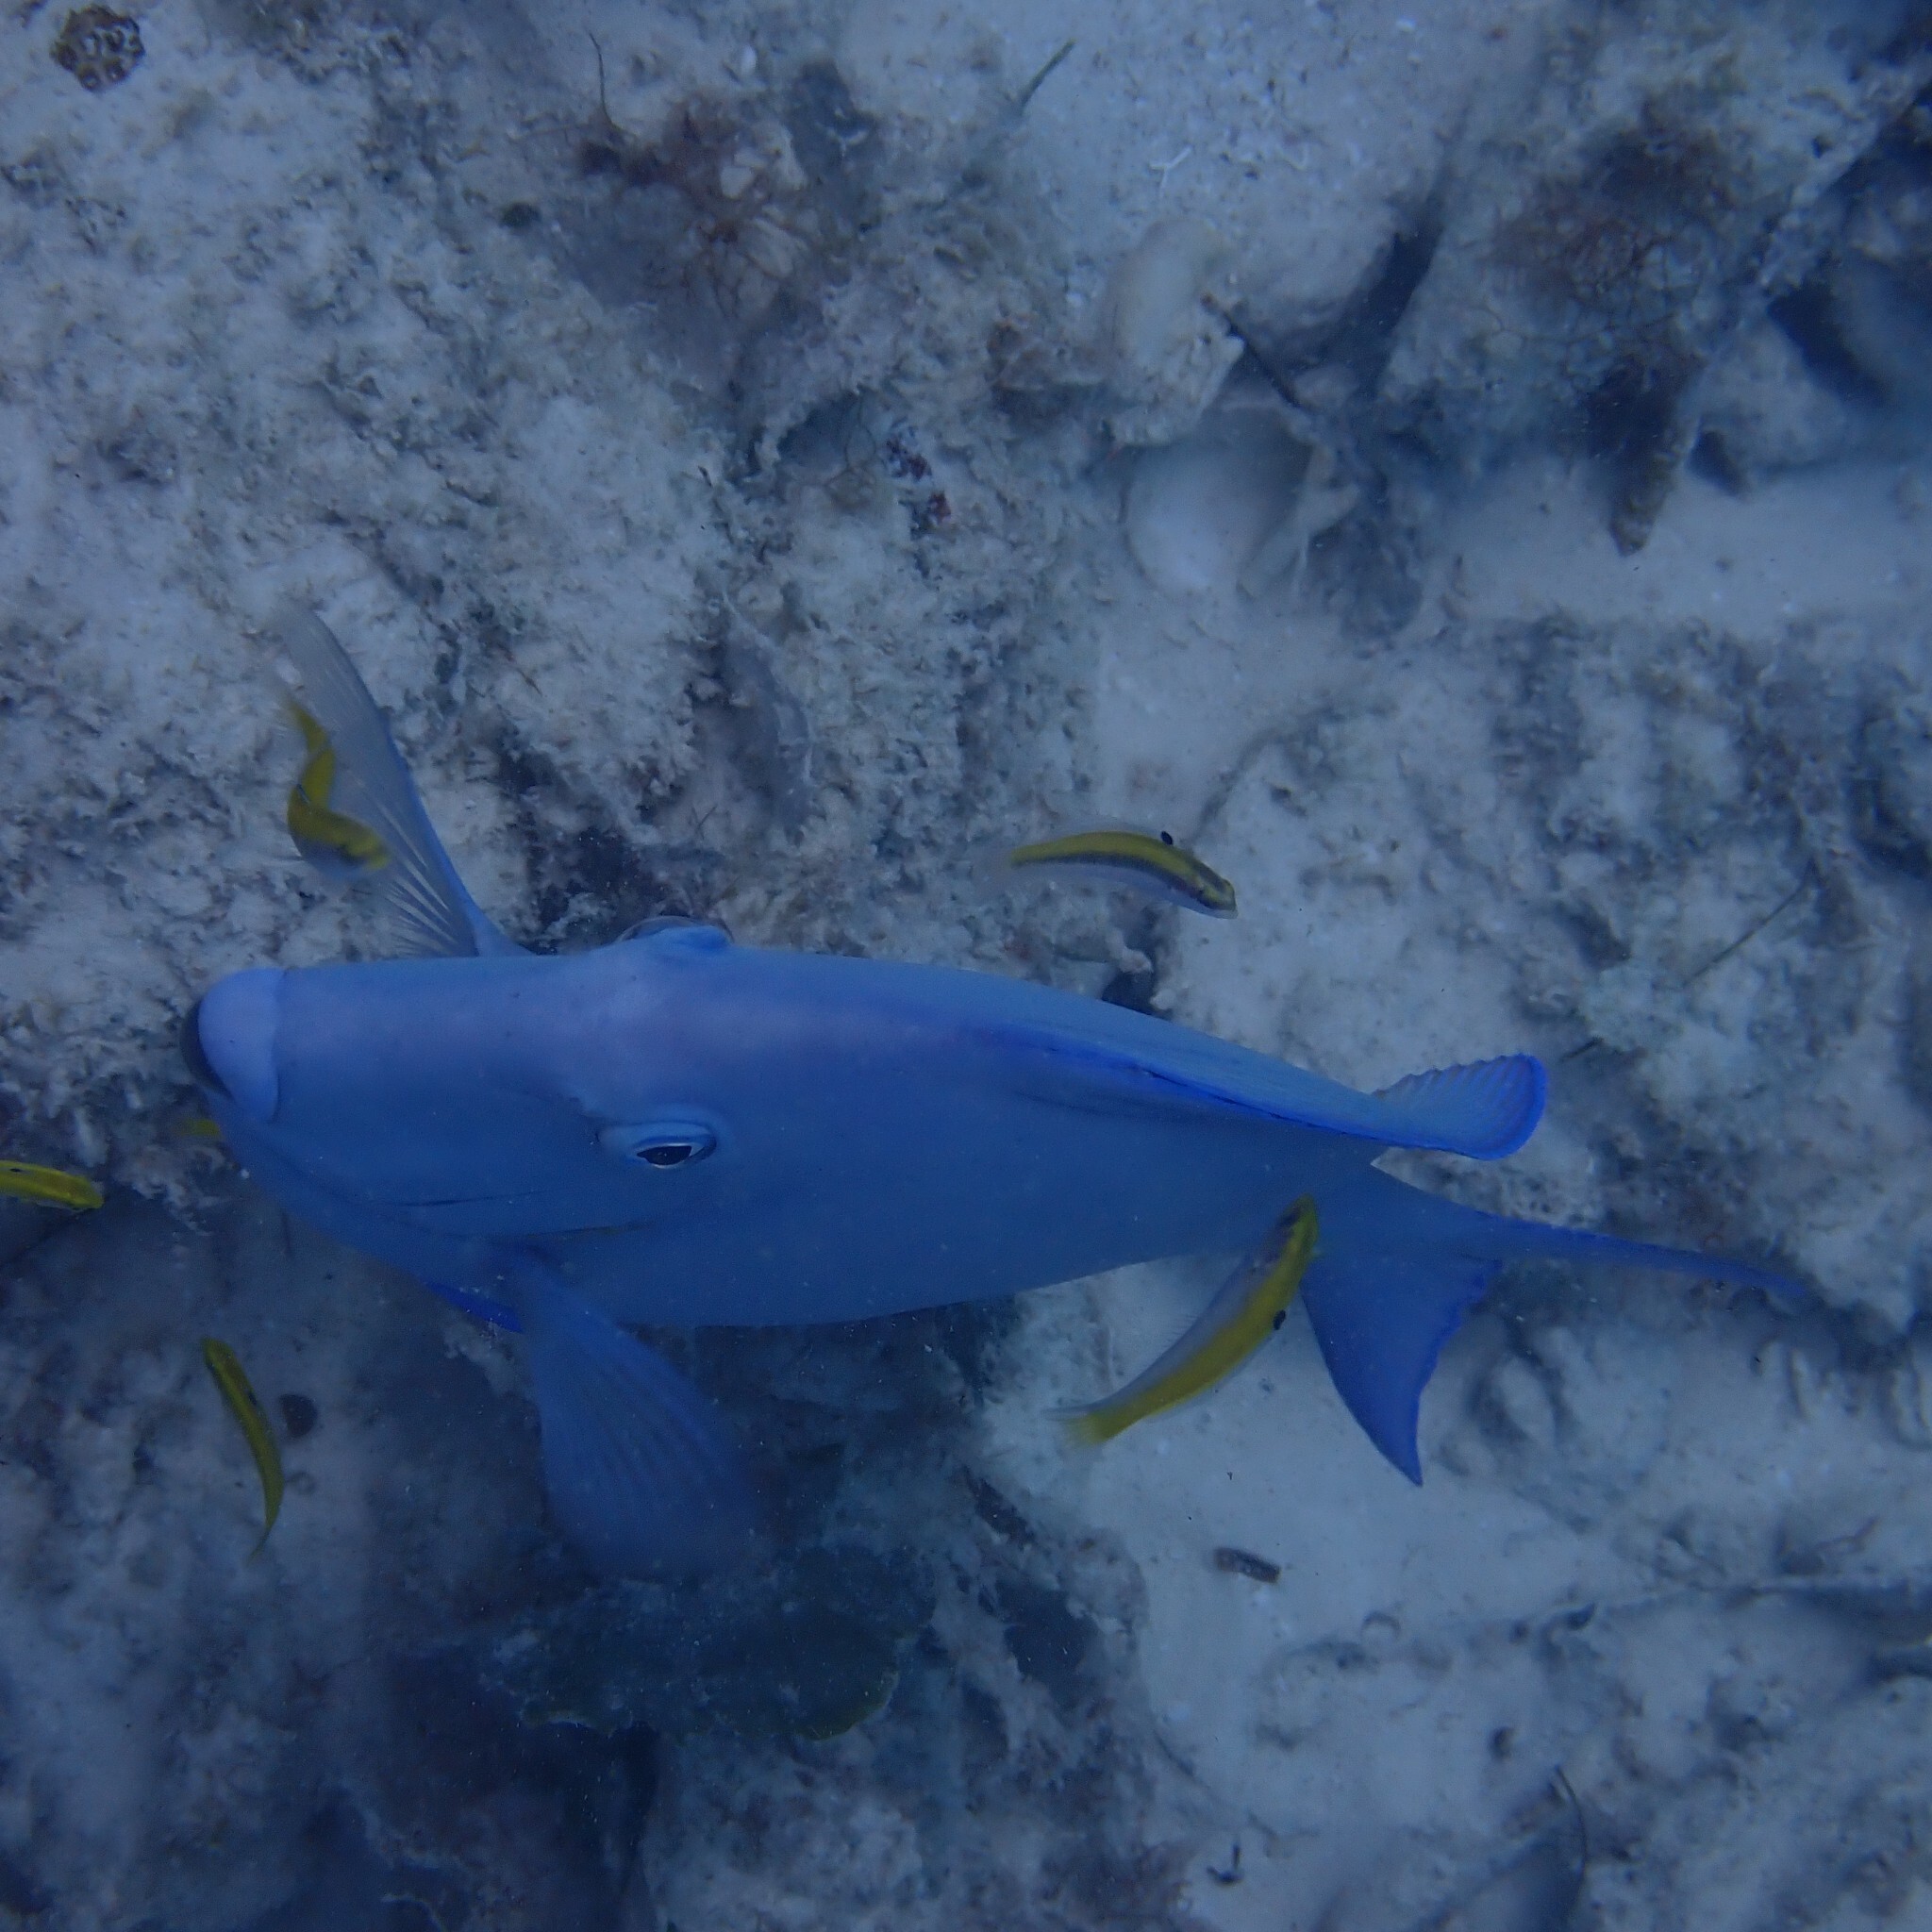
Acanthurus coeruleus (Atlantic Blue Tang)